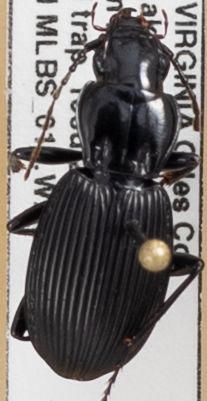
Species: Pterostichus lachrymosus
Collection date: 2019-07-16
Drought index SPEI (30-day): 0.274
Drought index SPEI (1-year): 2.09
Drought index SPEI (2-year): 2.09